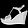
Label: Sandal